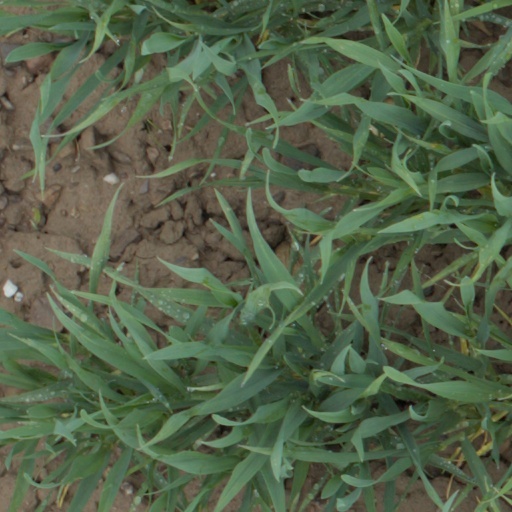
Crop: wheat